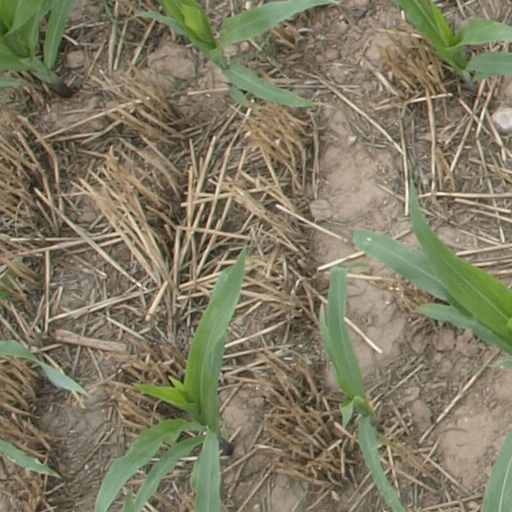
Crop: maize; corn